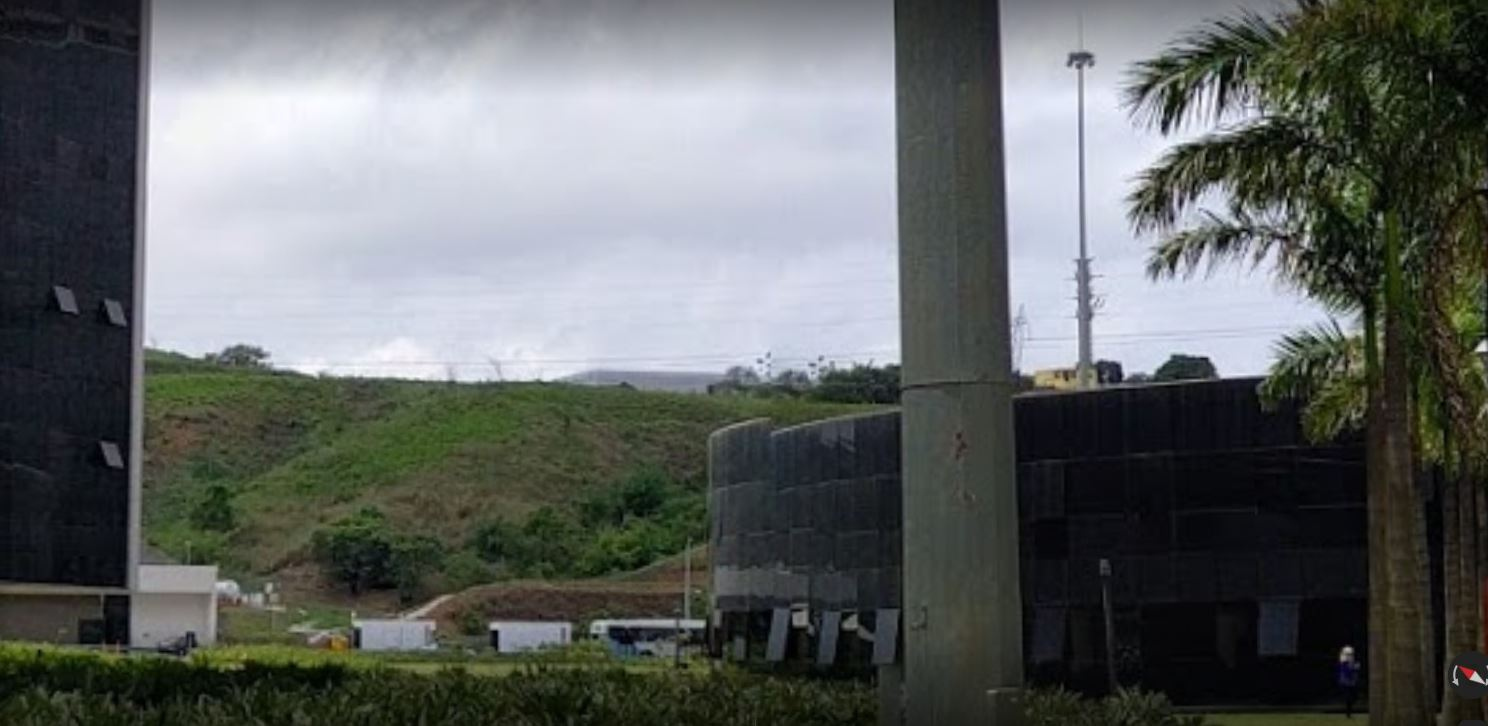
Fire: no
Smoke: no